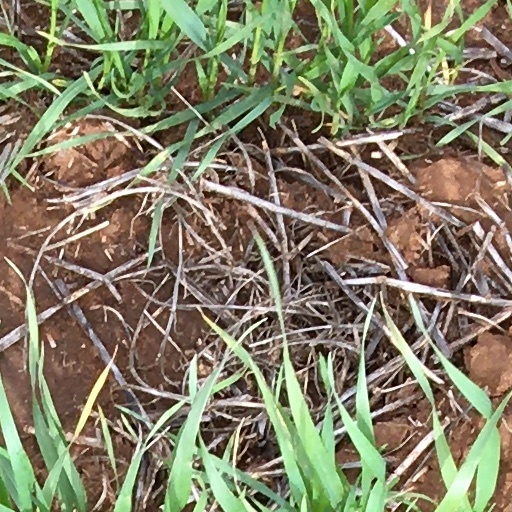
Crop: wheat